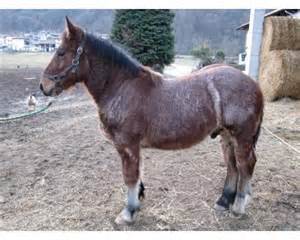
Label: cavallo